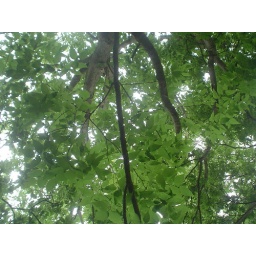
trees overhead above the bike yard